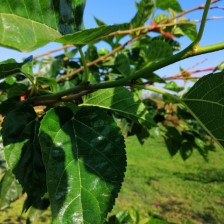
Variety: BlackOodTurkey